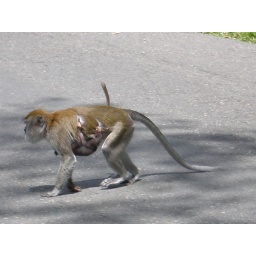
monkeys near lake Maninjau, Bukittinggi